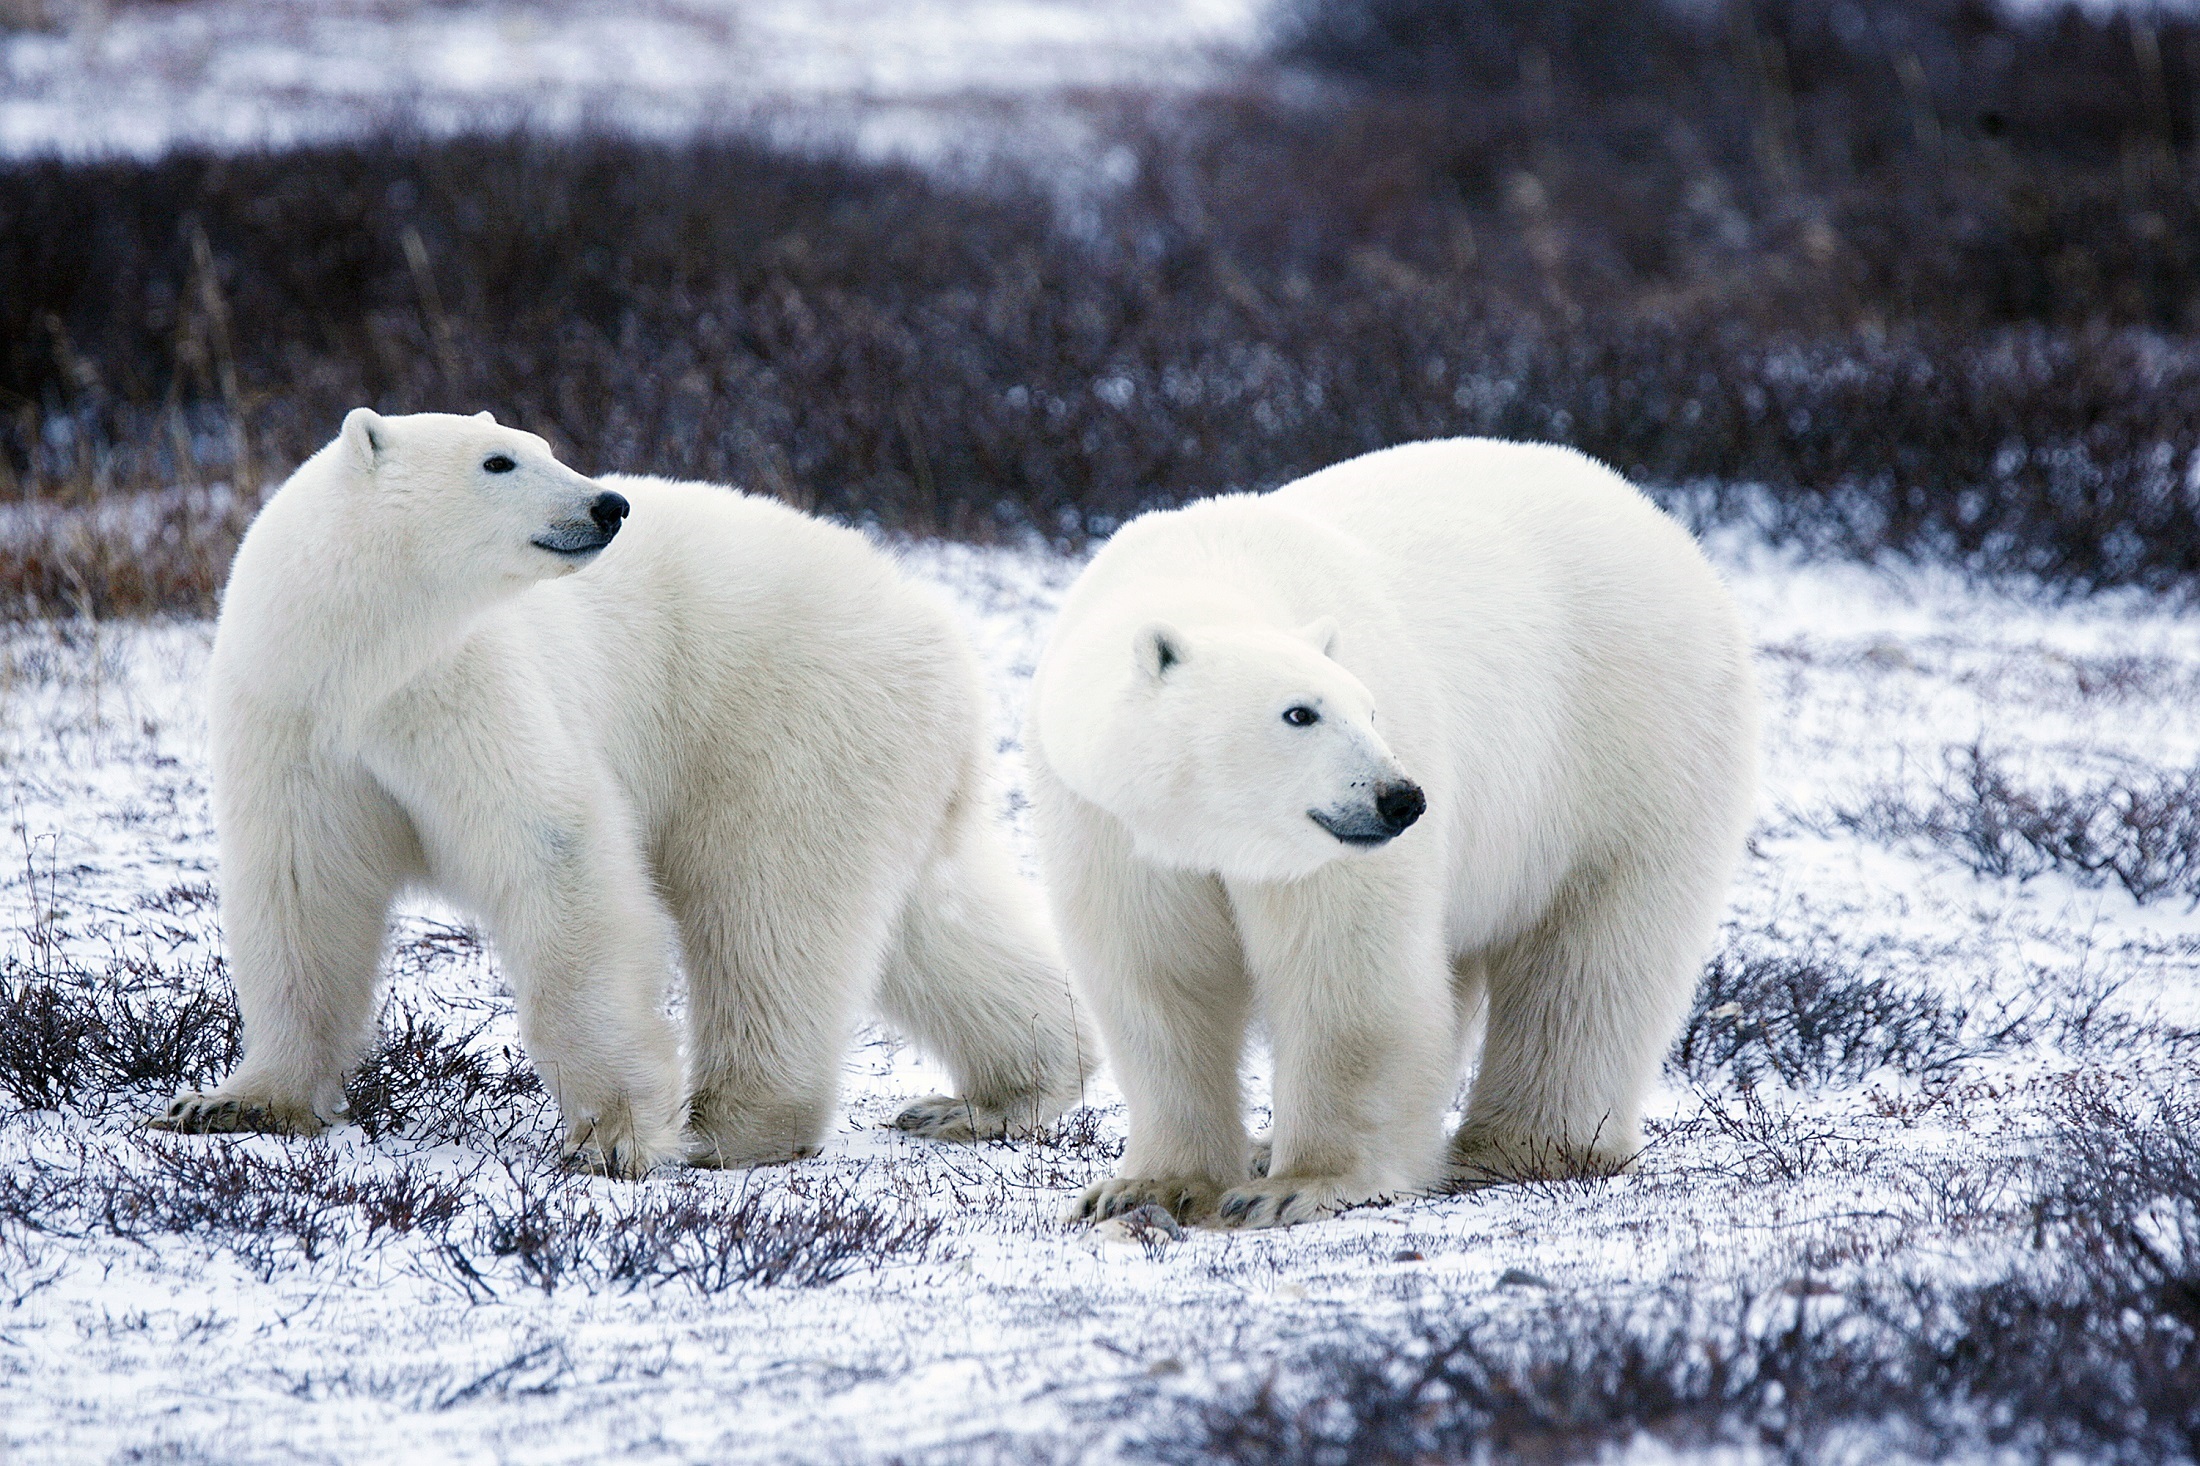
nature, wilderness, snow, white, looking, bear, wildlife, wild, mammal, arctic, fauna, polar bear, outdoors, animals, mammals, vertebrate, tundra, predators, ursus maritimus, polar bears, dog breed group